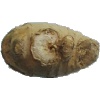
Label: ginger_root